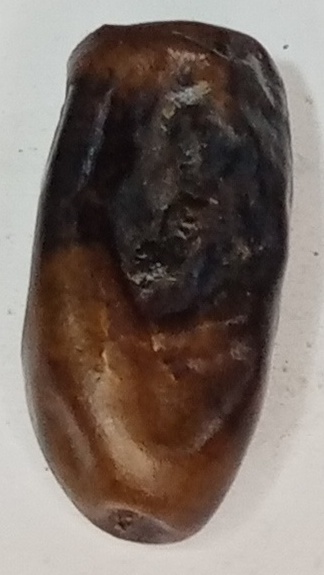
Variety: gajar
Size: small
Grade: grade-2